Debrii

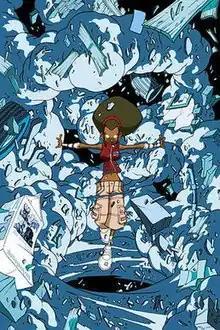
Cover art for "New Warriors" vol. 3 #4. Art by Scottie Young.

Debrii is the alias of Deborah Fields, a fictional character appearing in American comic books published by Marvel Comics. Created by writer Zeb Wells and artist Skottie Young, she debuted in "New Warriors" vol. 3 #4. Little is known about her at this time. She is a superhero who avoided being killed in the opening shots of Marvel's Civil War by not reuniting with the team after their reality show was cancelled the first time in "New Warriors" vol. 3 #6.